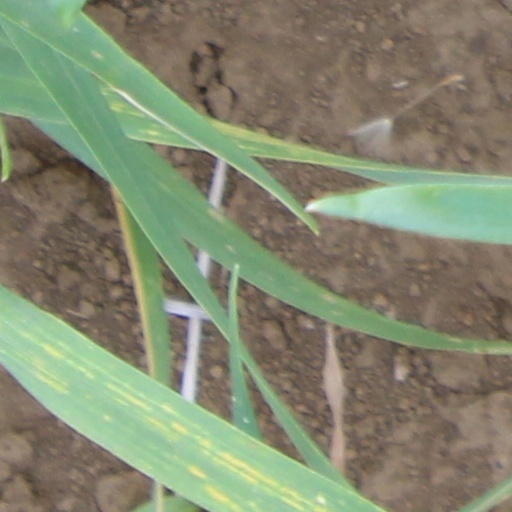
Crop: wheat